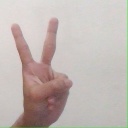
अक्षर: क